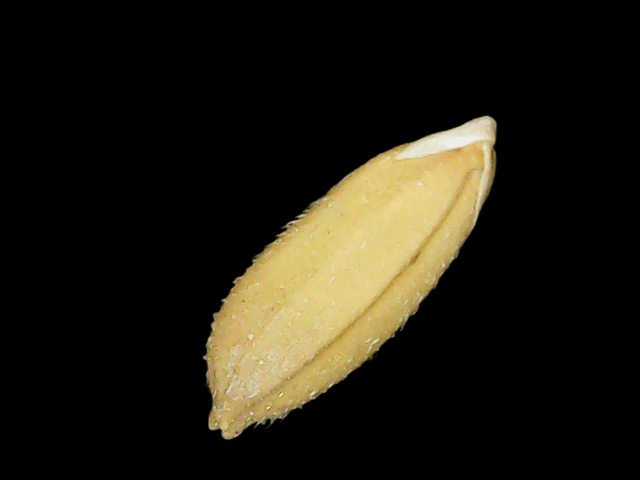
Rice variety: Binadhan10